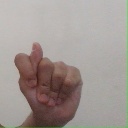
अक्षर: ट